History of Monterrey

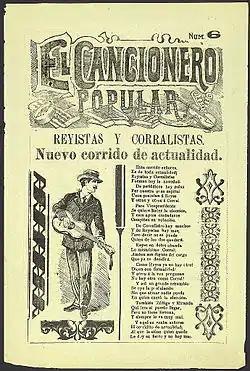
Corrido 1909 sobe the supposedly free and democratic election campaign for vice president from Bernardo Reyes and Ramón Corral and Porfirio Díaz and Francisco I. Madero for the presidency in 1910.

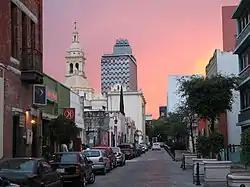
Center City Monterrey at the bottom is the Condominium Steel of the decade of the 60s.

Dissatisfaction with the extensive and dictatorial rule of Porfirio Díaz was widespread in Mexico in the early twentieth century. Around 1900 Reyes traveled to Mexico City to replace the Minister of War. Having been absent from Monterrey for two years, the anti-government groups became more visible, especially those derived from students in law school. In 1902, Reyes returned to Monterrey to fulfill his mandate as governor of the state, and with the support of Diaz, began campaigning for re-election. The opposition then began acting more forcefully. In addition to the editorials that they had been publishing for years, they also published manifestos in favor of individual rights and free elections, and against dictatorship.